This Is How You Lose Her

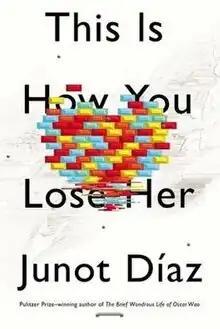

This Is How You Lose Her is the second collection of short stories by Junot Díaz. It is the third of Díaz's books to feature his recurring protagonist Yunior, following his 1996 short story collection, "Drown" and his 2007 novel, "The Brief Wondrous Life of Oscar Wao". The collection is composed of nine interlinked short stories.